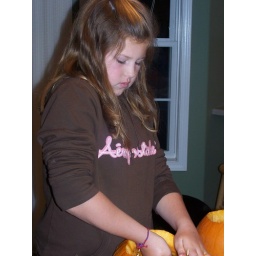
Notice her Aeropostale shirt, in brown and pink. She is way in to having &amp;quot;hip&amp;quot; clothes now, and supposedly this is it!